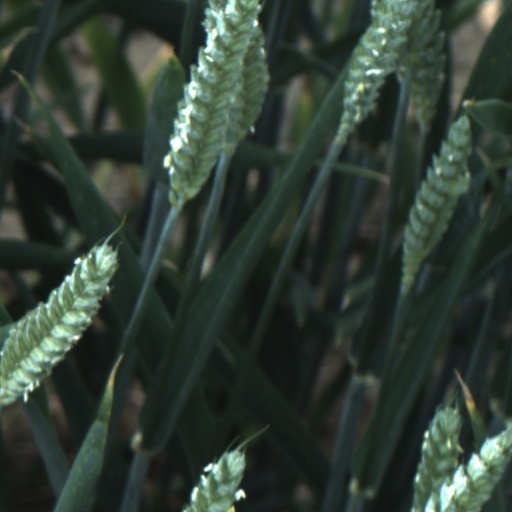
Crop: wheat